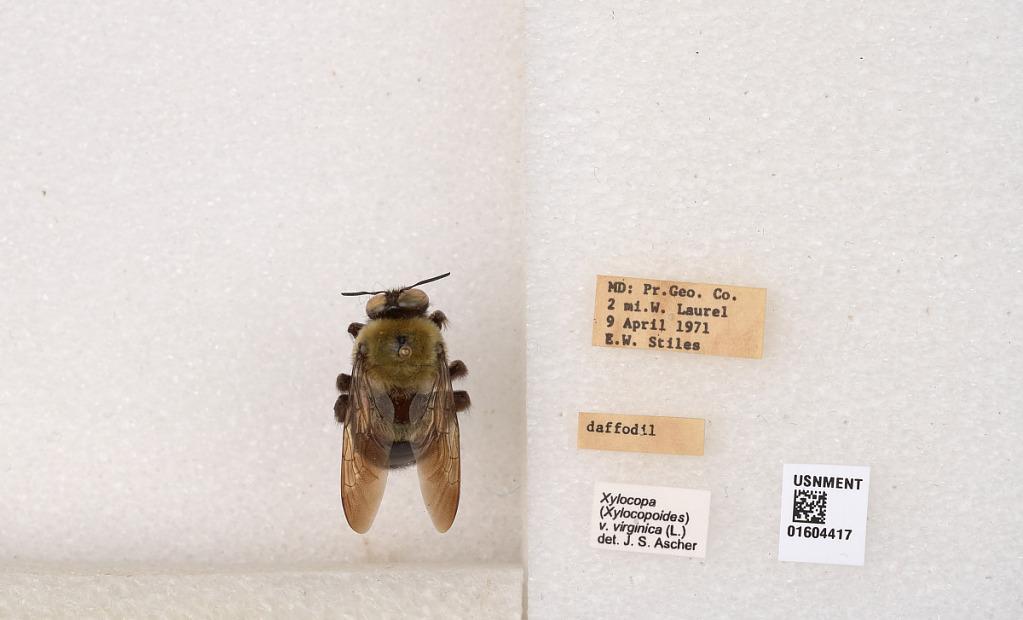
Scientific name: Xylocopa (Xylocopoides) virginica virginica (Linnaeus)
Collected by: E. Stiles
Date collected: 1971-4-9
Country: United States
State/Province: Maryland
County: Prince George's
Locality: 2 miles west of Laurel
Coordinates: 39.0993, -76.8857
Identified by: Ascher, J. S.